Duane Silverstein

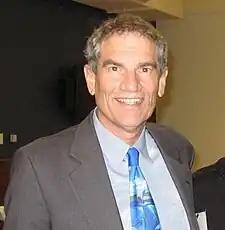

Duane Silverstein is the Executive Director of Seacology, a nonprofit organization based in Berkeley, California. Silverstein holds a B.A. degree from the University of New York at Stony Brook. Later Silverstein also graduated from the University of California at Berkeley, receiving a M.A. degree. Silverstein was born in November 1952.